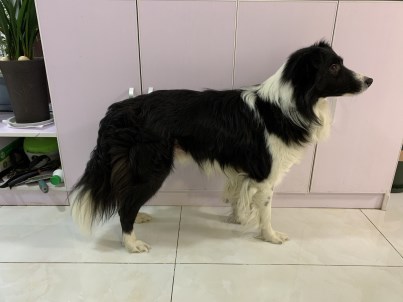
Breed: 2594-n000109-Border_collie